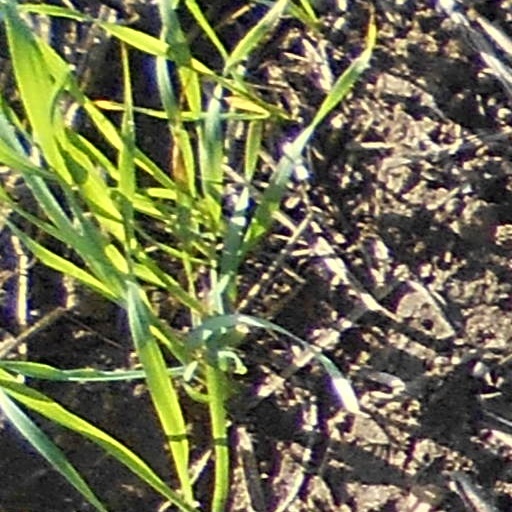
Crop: wheat